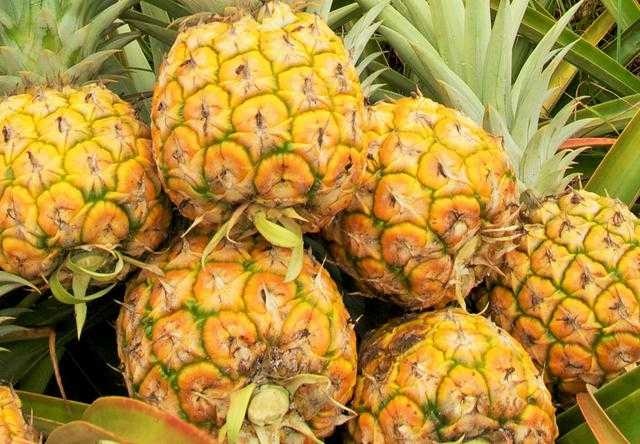
Label: Pineapple